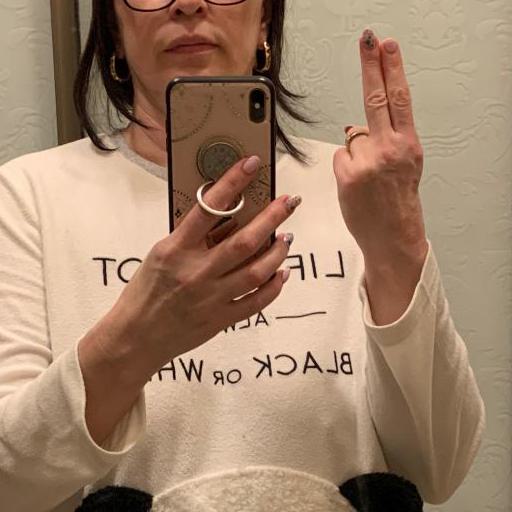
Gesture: no_gesture